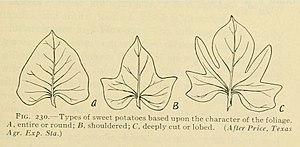
Morphologie des feuilles de Ipomoea batatas, extrait de Wilfred W. Robbins, The botany of crop plants
La patate, ou patate douce, est une espèce de plantes dicotylédones de la famille des Convolvulaceae, tribu des Ipomoeeae, vraisemblablement originaire d'Amérique tropicale. C'est une plante herbacée vivace dont la culture est très répandue dans toutes les régions tropicales et subtropicales, où on la cultive principalement pour ses tubercules comestibles, riches en amidon. Le terme « patate » désigne aussi par métonymie les tubercules produits par cette plante. La patate est un cultigène hexaploïde, inconnu à l'état sauvage, cependant on a découvert en Amérique du Sud des formes sauvages tétraploïdes d’Ipomoea batatas.